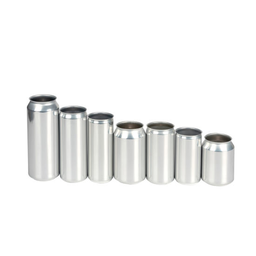
Label: metal